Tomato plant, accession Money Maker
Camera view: bottom (45 deg); turntable rotation: 30 degrees
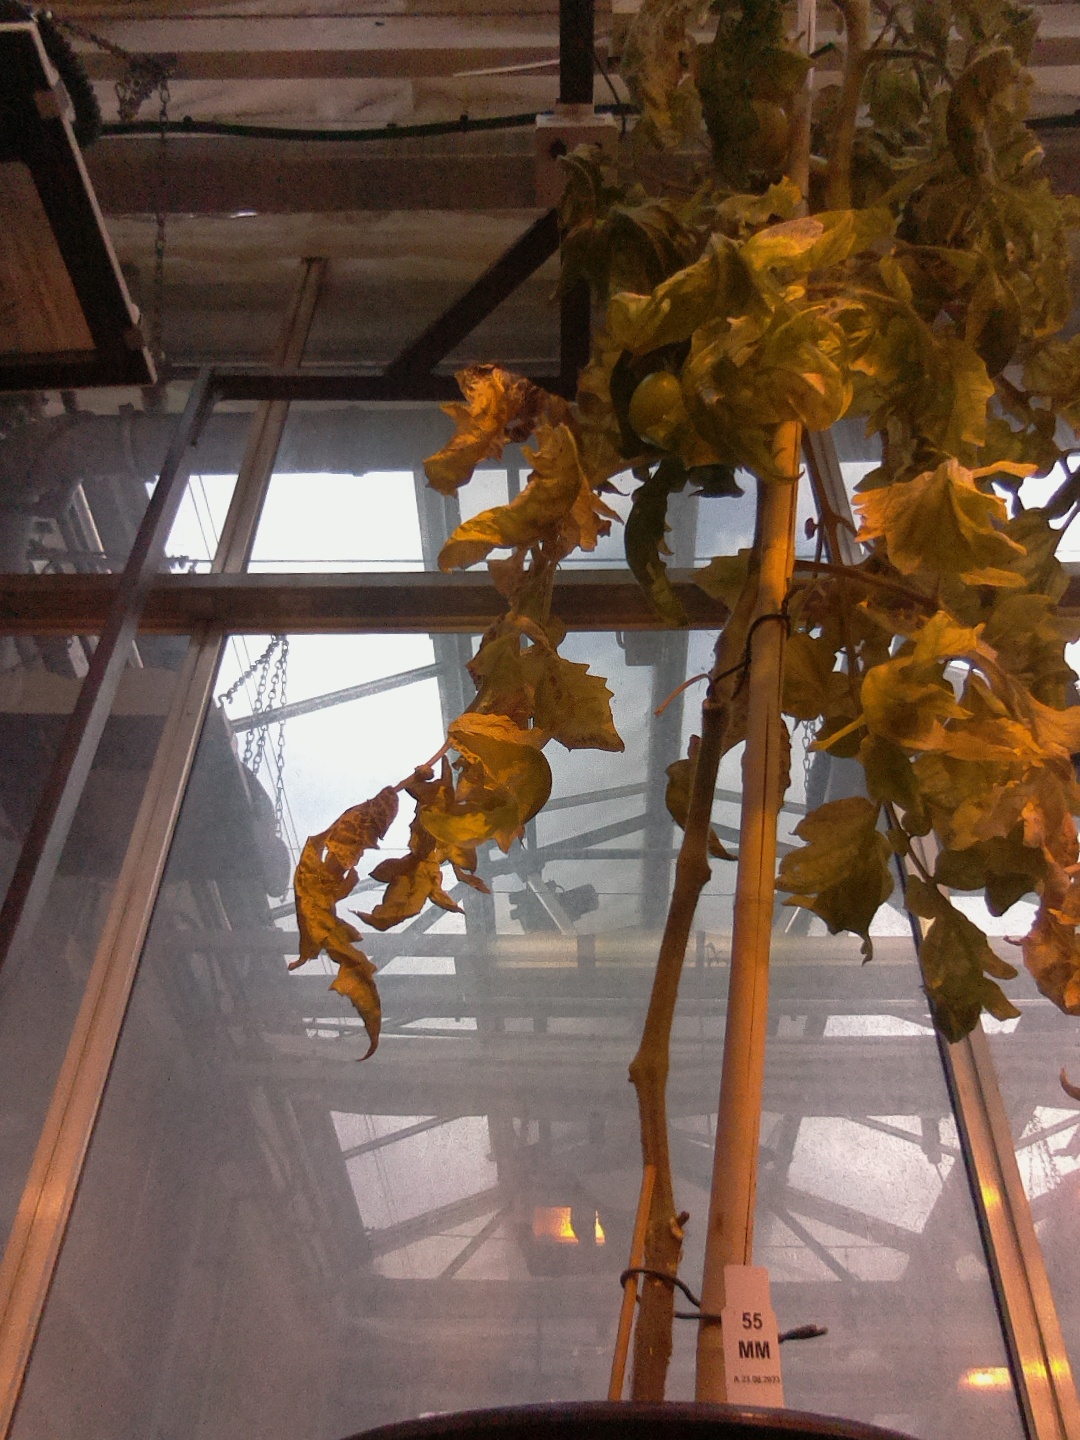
BBCH growth stage 80: fruits start showing typical ripe color (orange -> red)